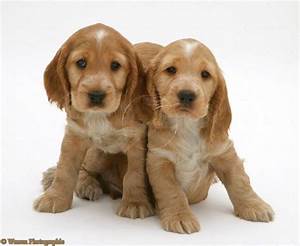
Label: cane